Devin McCourty

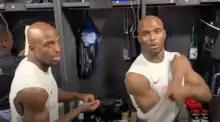
Devin with his twin Jason after winning Super Bowl LIII

In the preseason, Devin McCourty was reunited with his brother Jason, who played as cornerback for the Titans from 2009 to 2016 and the winless Cleveland Browns in 2017. Jason started as the number two cornerback in New England's secondary and formed a strong duo with All-Pro corner Stephon Gilmore. In Week 8 against the Bills, McCourty had his only interception of the season, an 84-yard pick six off Derek Anderson as the Patriots won the game 25–6. According to ESPN, McCourty reached a speed of 22.05 miles per hour on the play, the fastest speed recorded on a touchdown that season. In the 2018 season, McCourty finished with 82 total tackles (59 solo), one interception, four passes defended, and one forced fumble.